GeoNetwork opensource

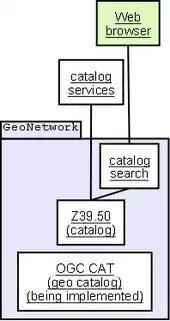
GeoNetwork interfaces

Maps, including those derived from satellite imagery, are effective communicational tools and play an important role in the work of decision makers (e.g., sustainable development planners and humanitarian and emergency managers) in need of quick, reliable and up-to-date user-friendly cartographic products as a basis for action and to better plan and monitor their activities; GIS experts in need of exchanging consistent and updated geographical data; and spatial analysts in need of multidisciplinary data to perform preliminary geographical analysis and make reliable forecasts.